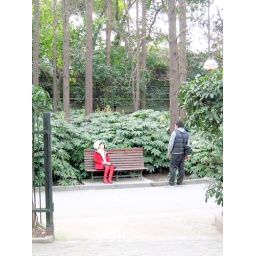
Shanghai- Fuxing Park girl in red cropped 2-19-2013